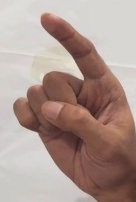
ASL sign: Z